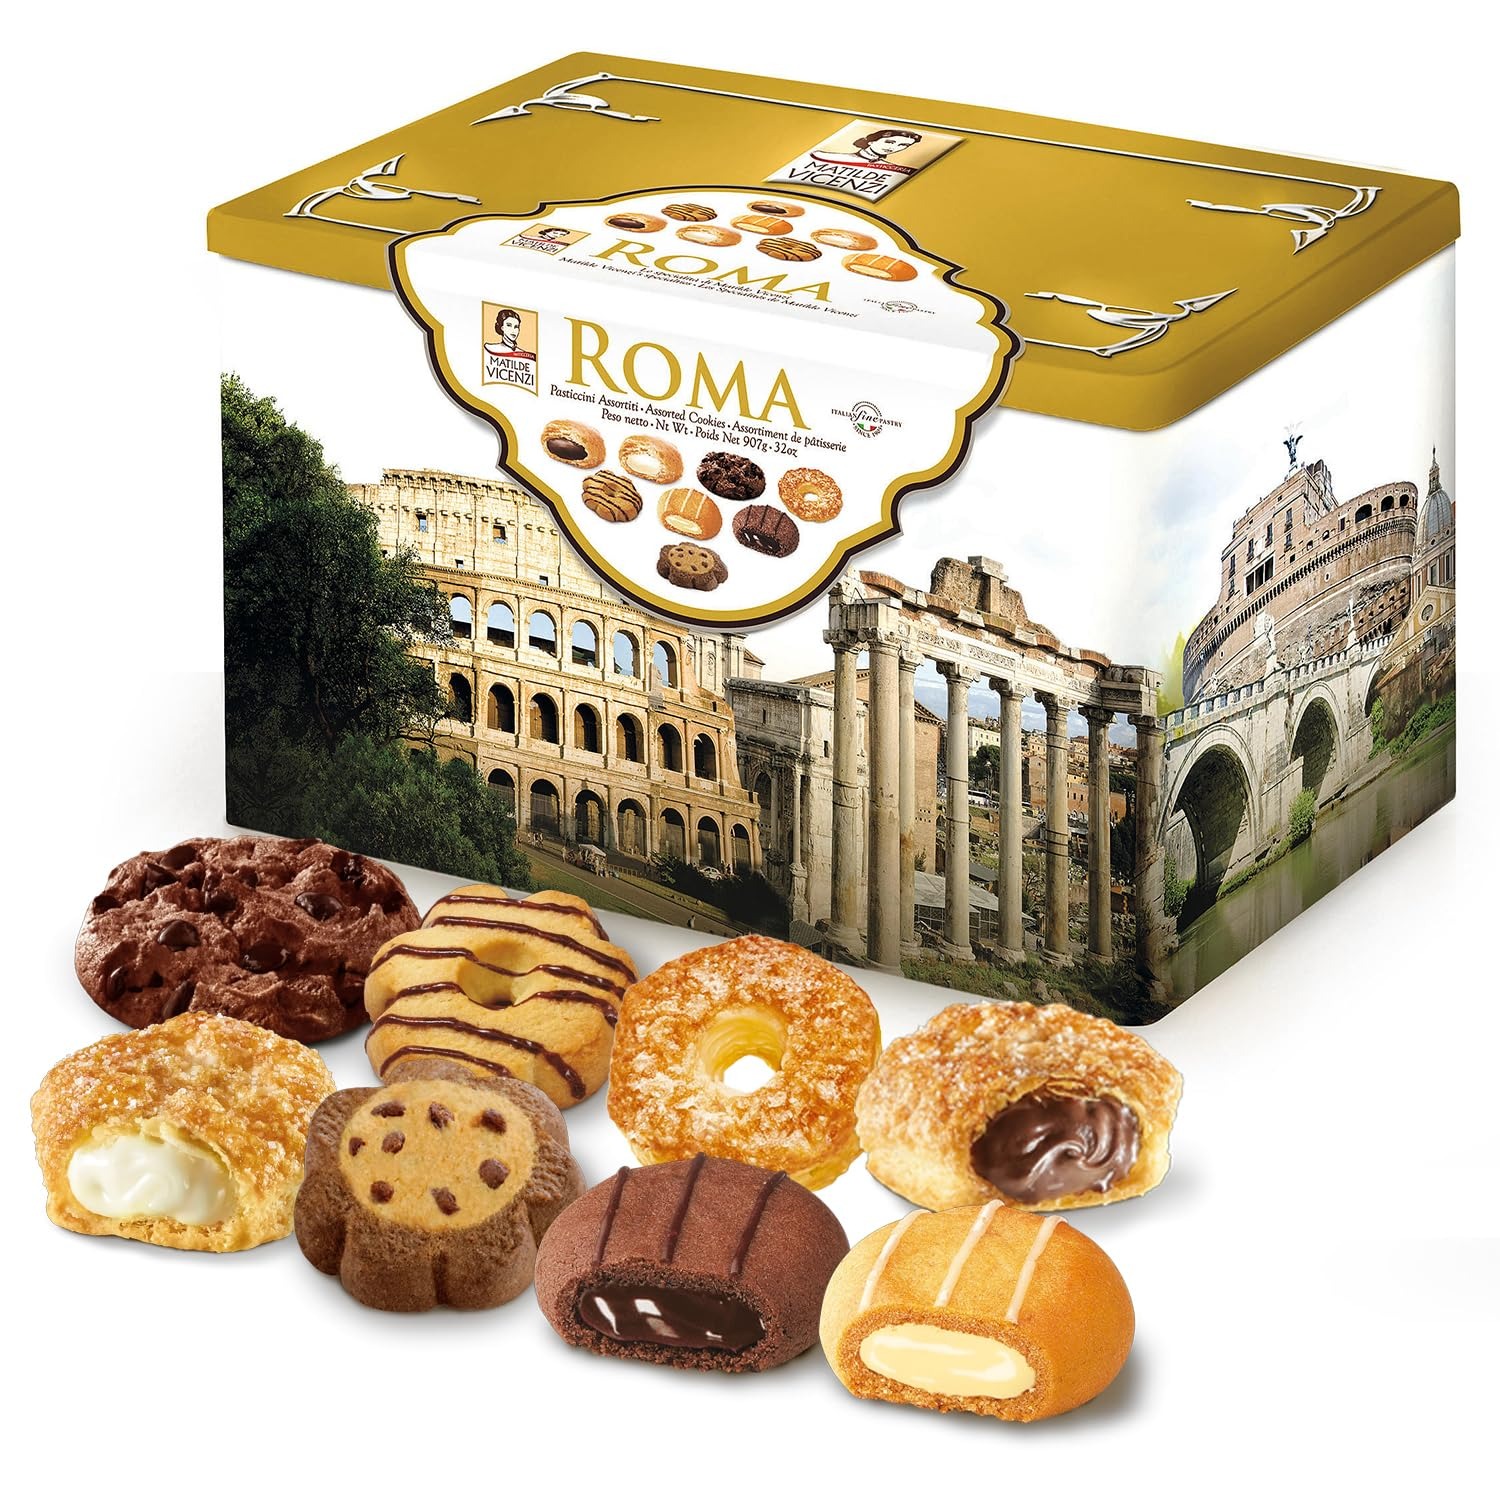
Item Name: Matilde Vicenzi Roma Cookie Tin - Italian Pastries & Bakery Cookies in Individually Wrapped Trays - Bakery Dessert Gifts - Puff Pastry, Assorted Cookies in Italian Design Gift Tin 32oz (907g)
Bullet Point 1: Cookies & Pastries - Indulge in the authentic taste of Italy with the Pasticceria Matilde Vicenzi Roma Gift Tin. Filled with a delightful assortment of puff pastries, cream-filled pastries, and crispy Italian cookies, our cookies tin makes an ideal gift or an indulgent sweet treat.
Bullet Point 2: Iconic Rome Themed Gift - The 32 oz (907g) gift tin features panoramic shots of Rome, the "eternal city," making it a charming gift for special occasions such as Valentines Day, corporate events, birthdays, Father's Day and Mother's Day, and get-well wishes.
Bullet Point 3: A Tribute to Italian Pastry Tradition - Matilde Vicenzi pays homage to the rich Italian pastry tradition with this unique assortment of gourmet cookies, infused with a woman's touch, and an authentic, pleasurable taste experience.
Bullet Point 4: Individually Wrapped Trays - Each pastry and cookie is thoughtfully wrapped, preserving its freshness and making it easy to share these fresh baked pastries with loved ones. Enjoy the velvety cream-filled cookies and pastries individually wrapped for freshness and certified kosher dairy, ensuring both exceptional taste and quality.
Bullet Point 5: A Heritage of Excellence - A family-run company since 1905, Matilde Vicenzi brings the finest Italian pastry to the world, upholding the original flavors of traditional recipes while embracing innovation in the art of confectionery. No preservatives, artificial colors, or hydrogenated fats - just pure indulgence.
Value: 32.0
Unit: Ounce

Price: 33.99